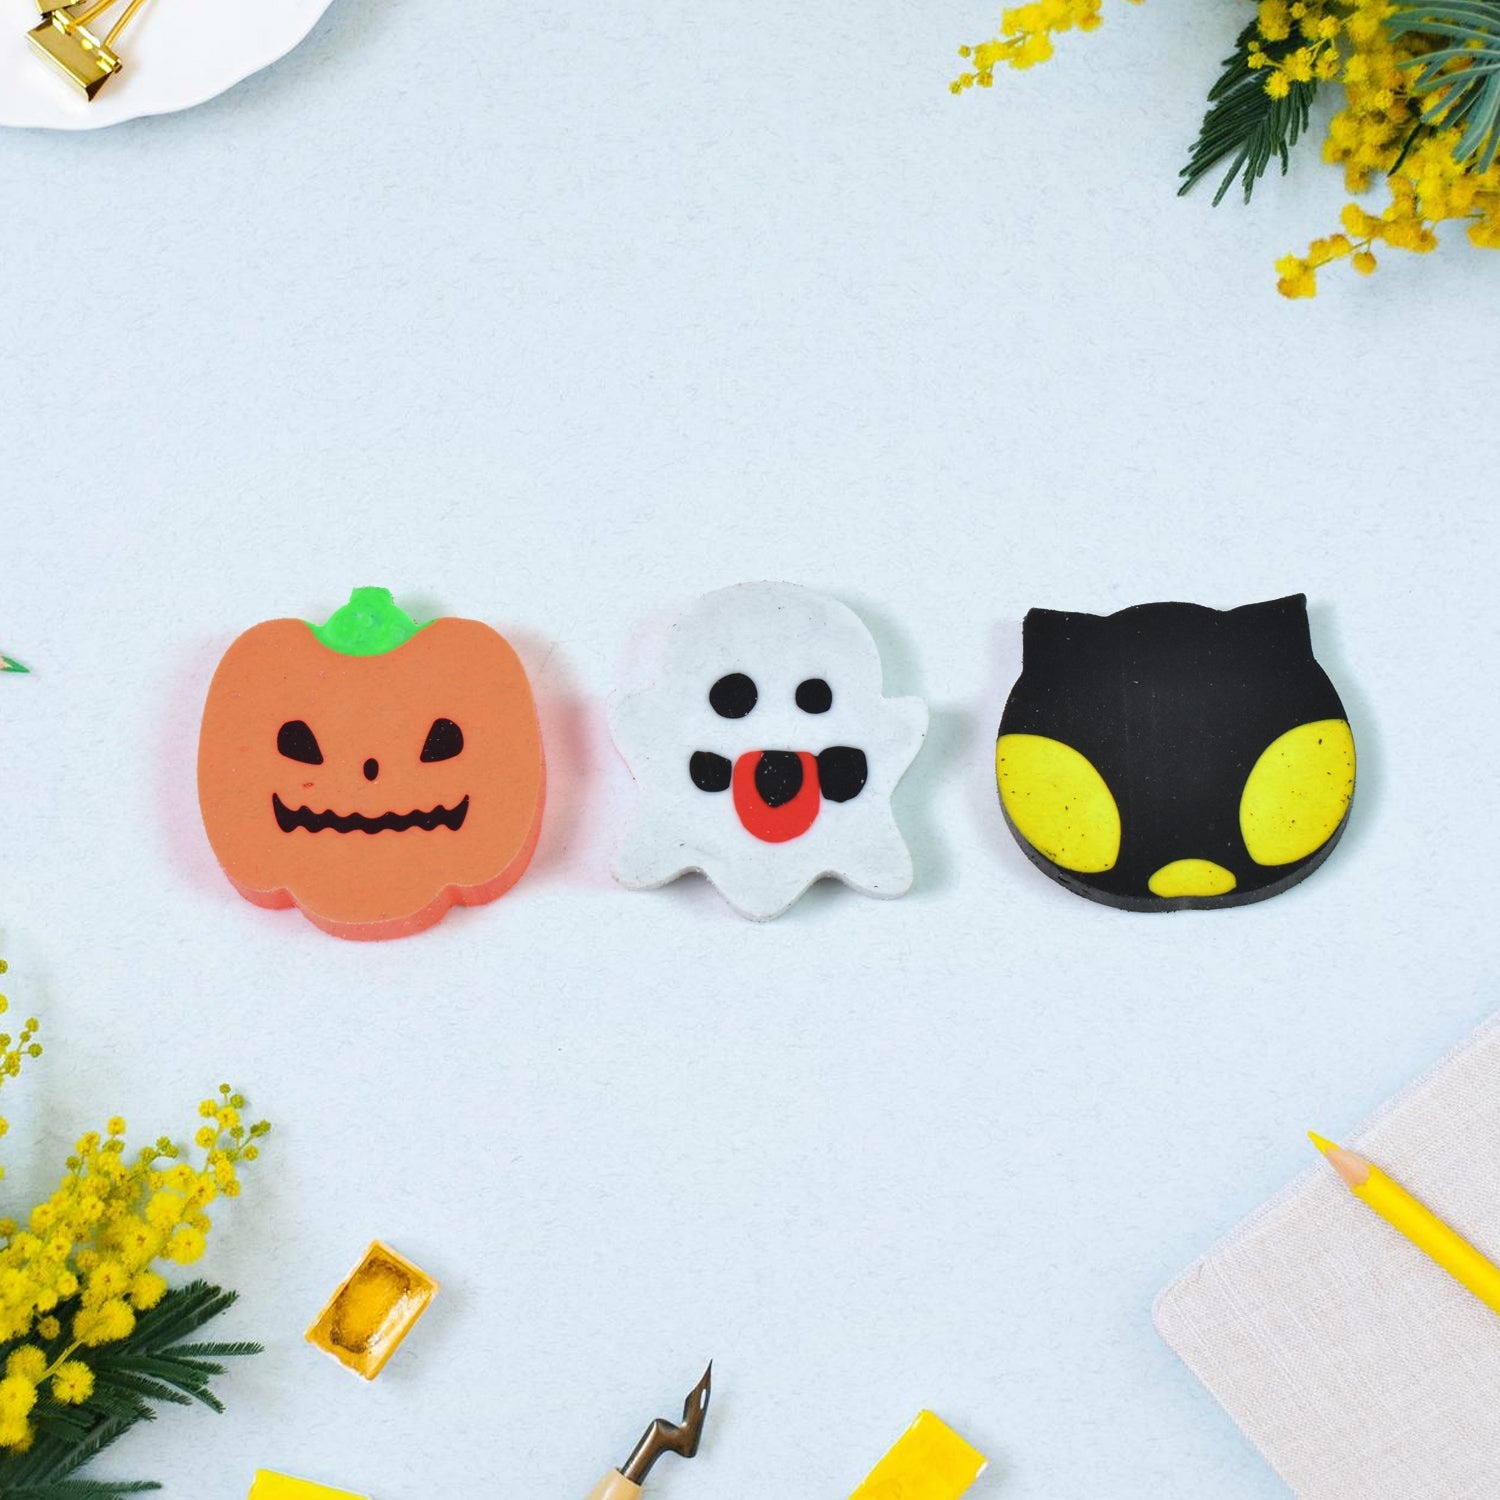
Cartoon Shape Eraser& Rubber (1 Pc / Mix Colour & Design)
Cartoon Shape Eraser Rubber Erasers Children Stationery School Supplies For Kids Office (1 Pc / Mix Colour & Design) Description :- This eraser can be a part of kid's skill development. The Eraser is completely safe for kids. Beautiful Eraser for Gift Purposes. These kids eraser work on any type of paper, which is fun stationery for kids, it can be used to help kids get rid of writing mistakes and teach them good homework habits. Party favor: The rubber eraser can be great party favors for birthday party, carnival, Christmas, etc., and they are also great as prizes to encourage your kids. Easy to carry in backpacks or school bags: This eraser is lightweight and small, making them perfect for on-the-go adventures! Dimension :- Volu. Weight (Gm) :- 14 Product Weight (Gm) :- 4 Ship Weight (Gm) :- 14 Length (Cm) :- 5 Breadth (Cm) :- 4 Height (Cm) :- 1
Brand: GS Store
Category: Office Supplies > General Office Supplies > Erasers > Standard Erasers